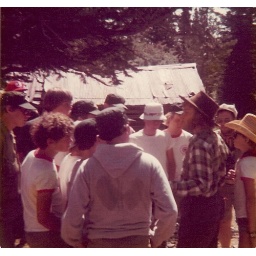
Camp Director Greg Walker, in brown hat right, instructs a crew in the art of gold panning.